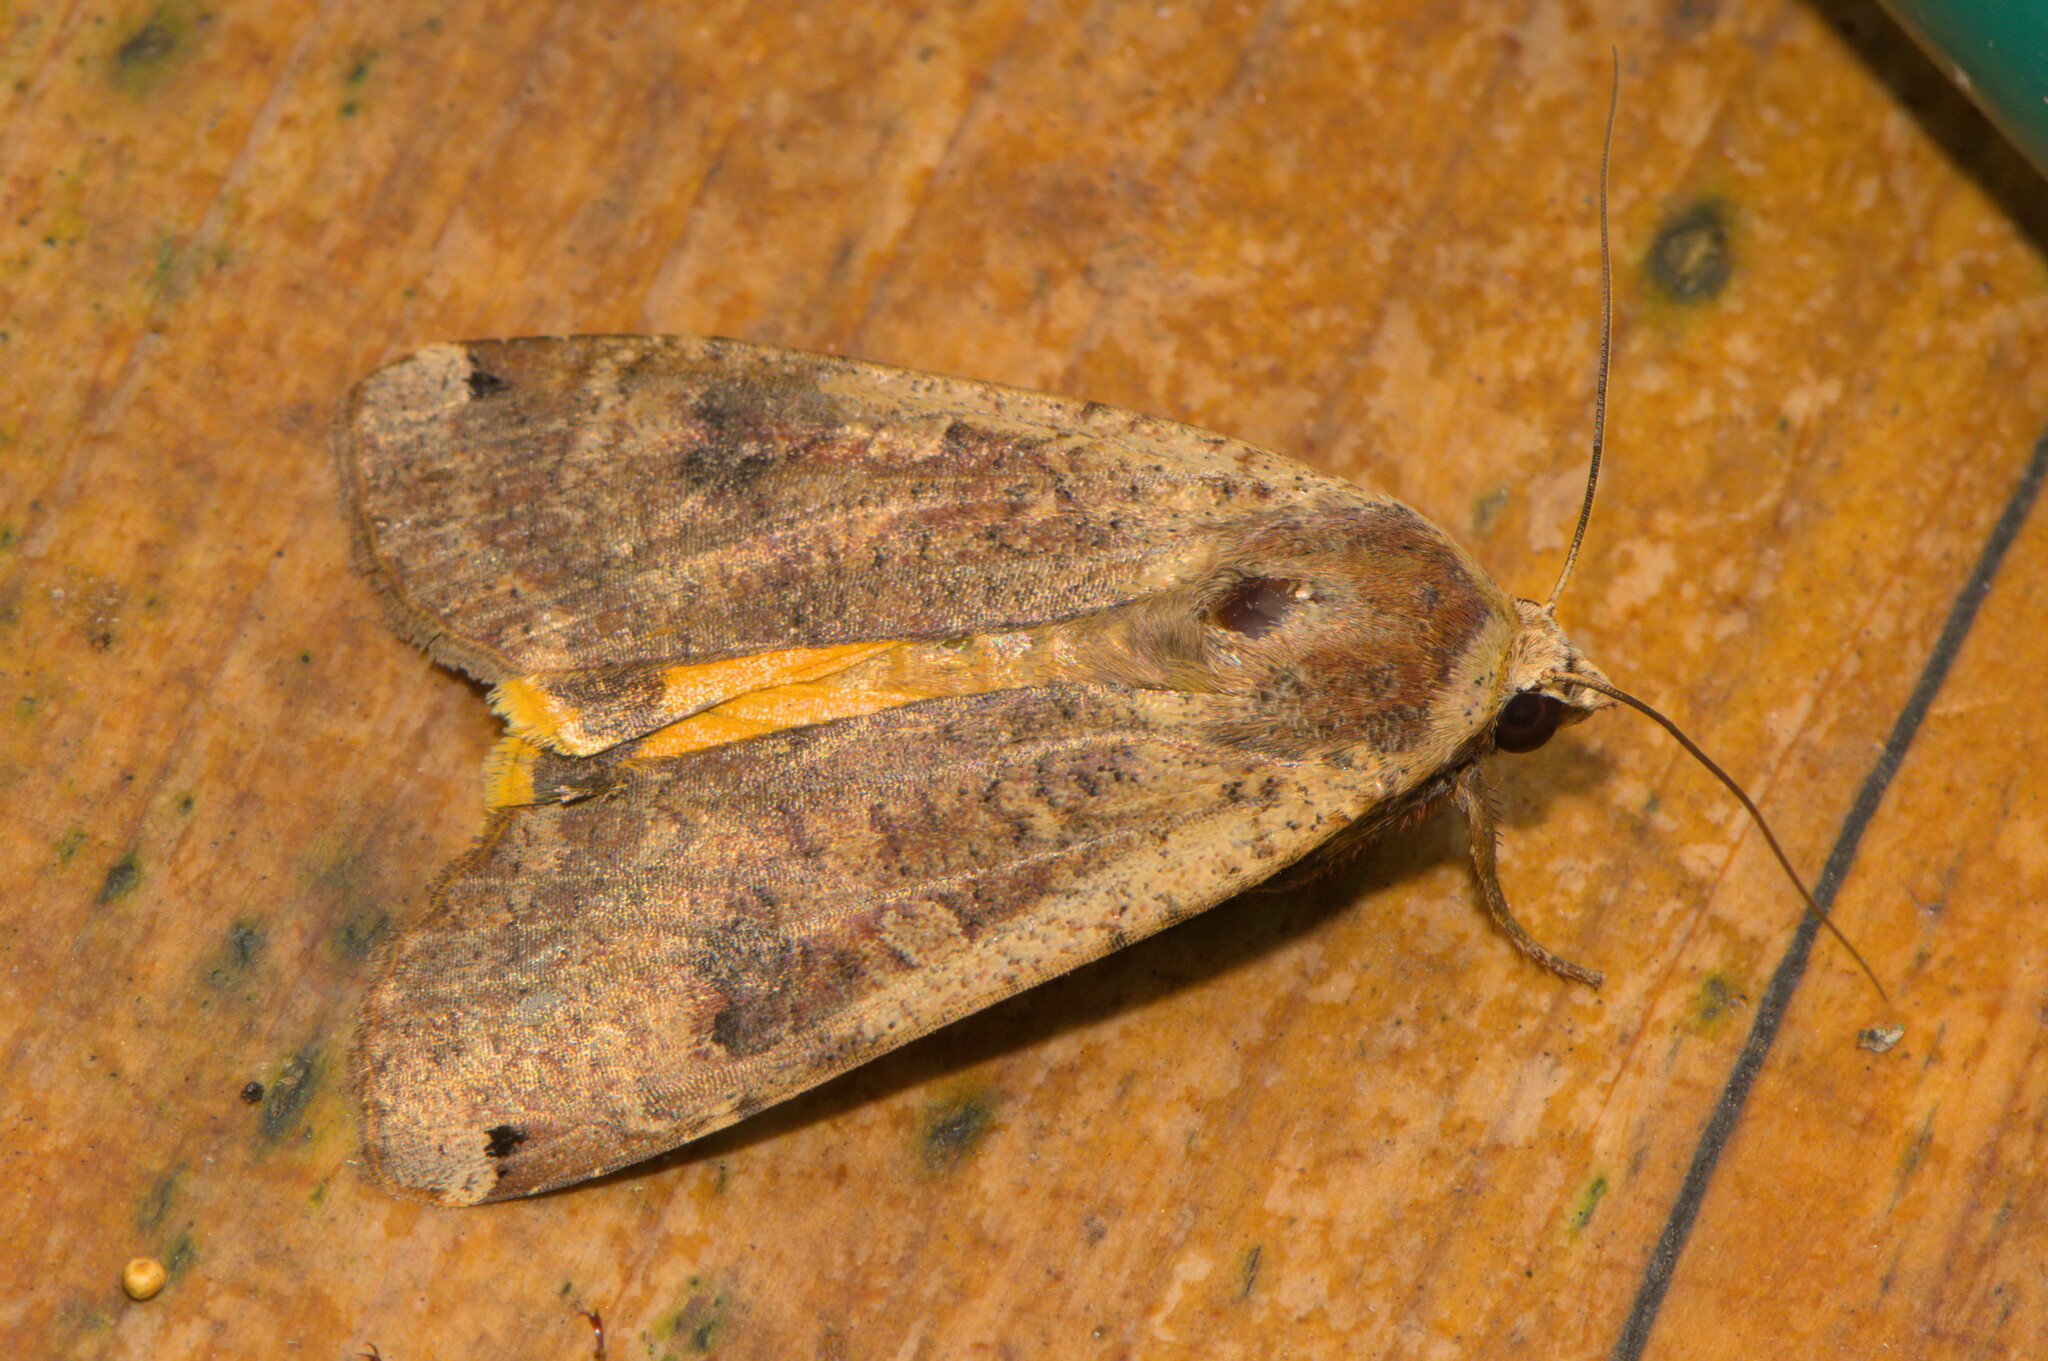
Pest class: cutworms